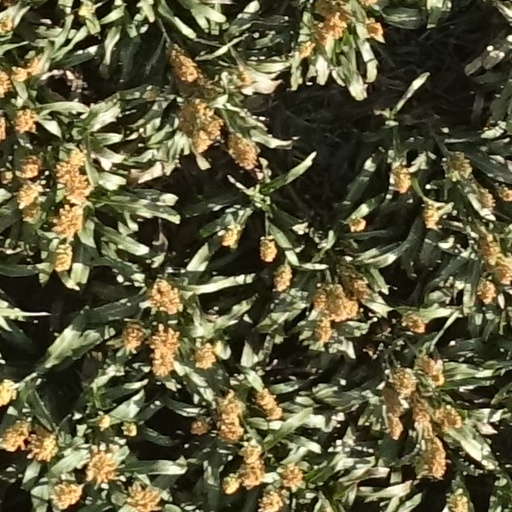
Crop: sorghum